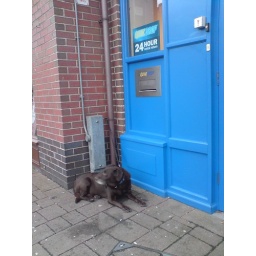
A brown dog in Loughborough